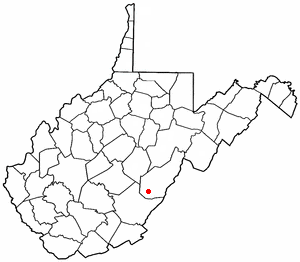
Hillsboro est une ville américaine située dans le comté de Pocahontas dans l'État de la Virginie-Occidentale. En 2010, sa population est de 260 habitants.